AeroVironment RQ-20 Puma

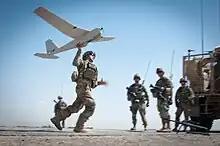
AeroVironment RQ-20 Puma and US soldiers

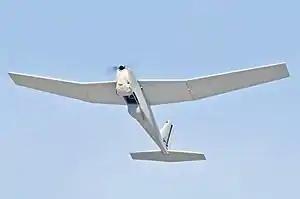
RQ-20

The AeroVironment RQ-20 Puma is an American unmanned aircraft system which is small, battery powered, and hand-launched. Its primary mission is surveillance and intelligence gathering using an electro-optical and infrared camera. It is produced by AeroVironment.